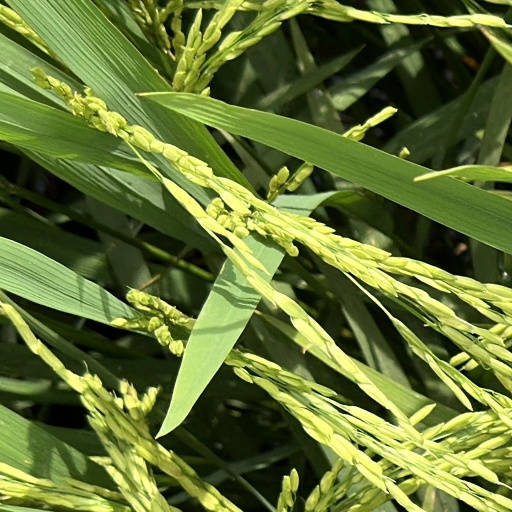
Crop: rice